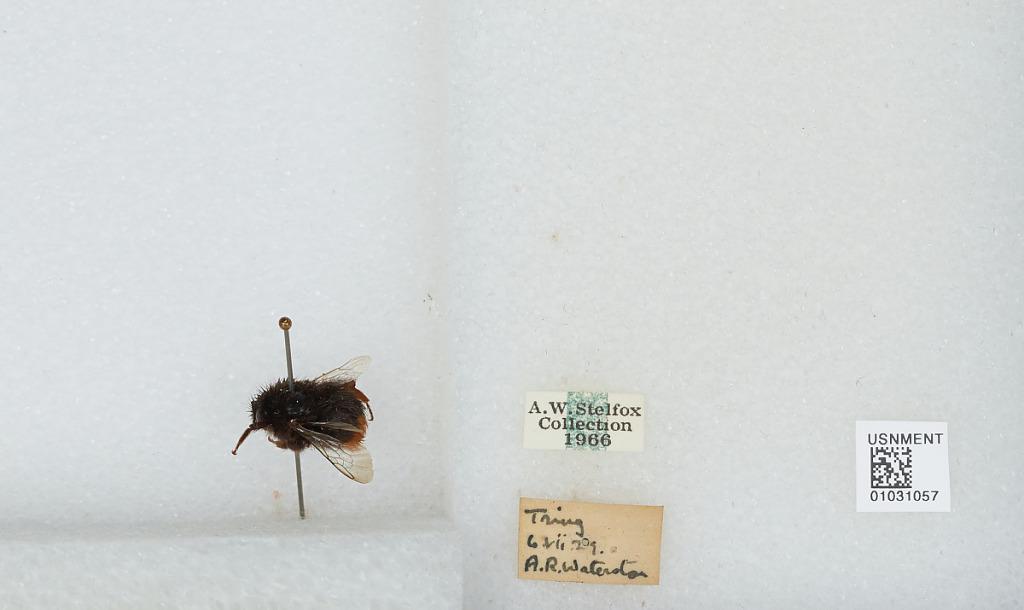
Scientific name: Bombus (Bombus) terrestris (Linnaeus)
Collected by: A. Waterston
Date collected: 1929-7-6
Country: United Kingdom
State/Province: England
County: Hertfordshire
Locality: Tring
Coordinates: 51.7961, -0.65628